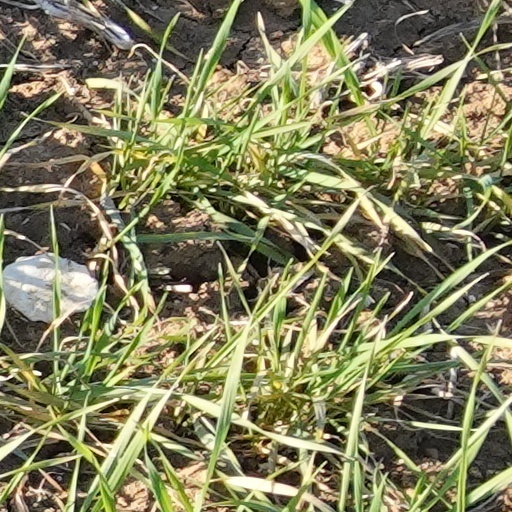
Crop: wheat